School of the Future (New York City)

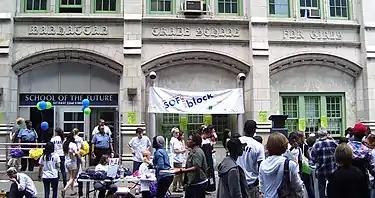
The entrance to the school during its fund-raising block party on May 21, 2011

The building in which School of the Future is located was constructed in 1915 as the Manhattan Trade School for Girls, and was later the Mabel Dean Bacon Vocational High School. The 11-story building was designed by C. B. J. Snyder.